Lal Bahadur Shastri

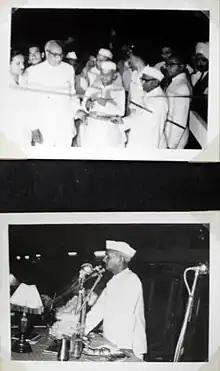
Inauguration of the Main Building of MNREC Allahabad by Lal Bahadur Shashtri on 18 April 1965

Shastri continued Nehru's socialist economic policies with central planning. He promoted the White Revolution – a national campaign to increase the production and supply of milk – by supporting the Amul milk co-operative of Anand, Gujarat and creating the National Dairy Development Board. He visited Anand on 31 October 1964 for inauguration of the Cattle Feed Factory of Amul at Kanjari. As he was keenly interested in knowing the success of this co-operative, he stayed overnight with farmers in a village, and even had dinner with a farmer's family. He discussed his wish with Verghese Kurien, then the General Manager of Kaira District Co-operative Milk Producers' Union Ltd (Amul) to replicate this model to other parts of the country for improving the socio-economic conditions of farmers. As a result of this visit, the National Dairy Development Board (NDDB) was established at Anand in 1965.